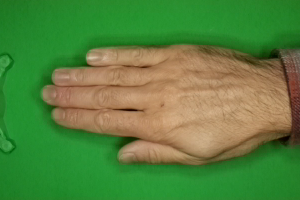
Label: paper